Matthew Aucoin

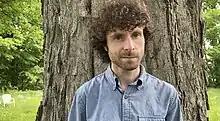
Aucoin in 2021

Matthew Aucoin (born April 4, 1990) is an American composer, conductor, pianist, and writer best known for his operas. Aucoin has been commissioned by the Metropolitan Opera, Carnegie Hall, Lyric Opera of Chicago, the American Repertory Theater, the Peabody Essex Museum, Harvard University, and NPR's "This American Life". He was appointed as Los Angeles Opera's first-ever Artist-in-Residence in 2016. He is a 2018 MacArthur Fellow.